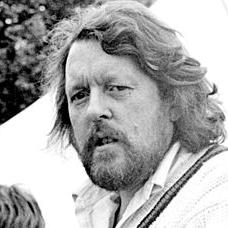
Age: 38